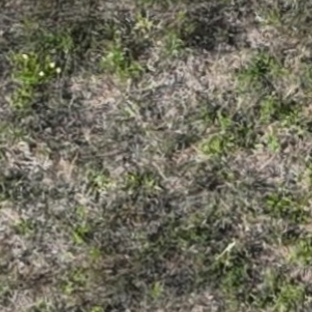
Month: july